Rosalía

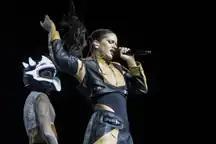

While on tour, Rosalía issued several songs. On 28 March 2019, she released a second collaboration with Balvin, "Con altura". Despite initially receiving mixed reviews from critics, "Con altura" topped the charts in Argentina, Colombia, the Dominican Republic, Mexico, Venezuela and Spain. Its music video, directed by Director X, became the most-watched music video by a female artist of 2019. It also spawned her nickname "La Rosalía" and its choreography eventually became viral and a moment in Latin pop culture. "Con altura" won two MTV Video Music Awards for Best Latin Video and Best Choreography, making her the first Spanish act to win one. It also won Best Collaboration at the 2019 MTV Europe Music Awards and Best Urban Song at the 2019 Latin Grammys. The song has sold over seven million copies worldwide so far.